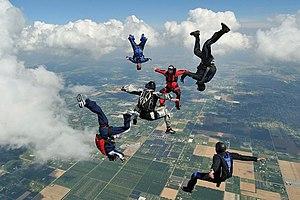
Le « parachutisme ou la chute libre » est une activité consistant à chuter d'une hauteur allant d'une centaine de mètres à plusieurs milliers pour ensuite retourner sur terre avec l'aide d'un parachute. Si la personne s'élance d'un point fixe, on parle alors plutôt de saut de base.